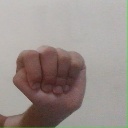
अक्षर: ठ